Elizabeth Quay Jetty

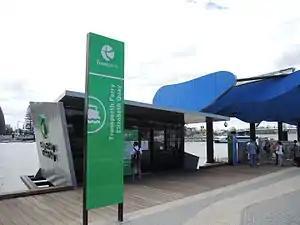
Transperth Ferry office at Elizabeth Quay Jetty

The Elizabeth Quay Jetty is located at the western side of Elizabeth Quay inlet on the Swan River in Perth, Western Australia.